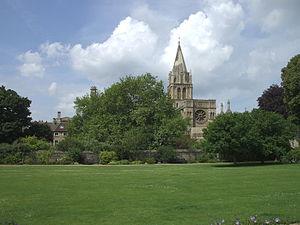
Le doyen de Christ Church est le doyen de la cathédrale Christ Church à Oxford et le chef du conseil d'administration de Christ Church, un collège constitutif de l'Université d'Oxford. La cathédrale est l'église mère du diocèse d'Oxford et siège de l'évêque d'Oxford. Le chapitre de chanoines de la cathédrale a formé l'instance dirigeante du collège depuis sa fondation, avec le doyen comme président primus inter pares et ipso facto chef du collège. Depuis le 4 octobre 2014, le doyen est Martyn Percy.